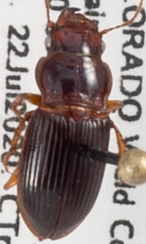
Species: Cratacanthus dubius
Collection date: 2020-07-22
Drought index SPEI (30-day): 0.058
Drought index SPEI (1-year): -0.728
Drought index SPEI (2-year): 0.198